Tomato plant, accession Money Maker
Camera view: horizontal (90 deg, fisheye); turntable rotation: 270 degrees
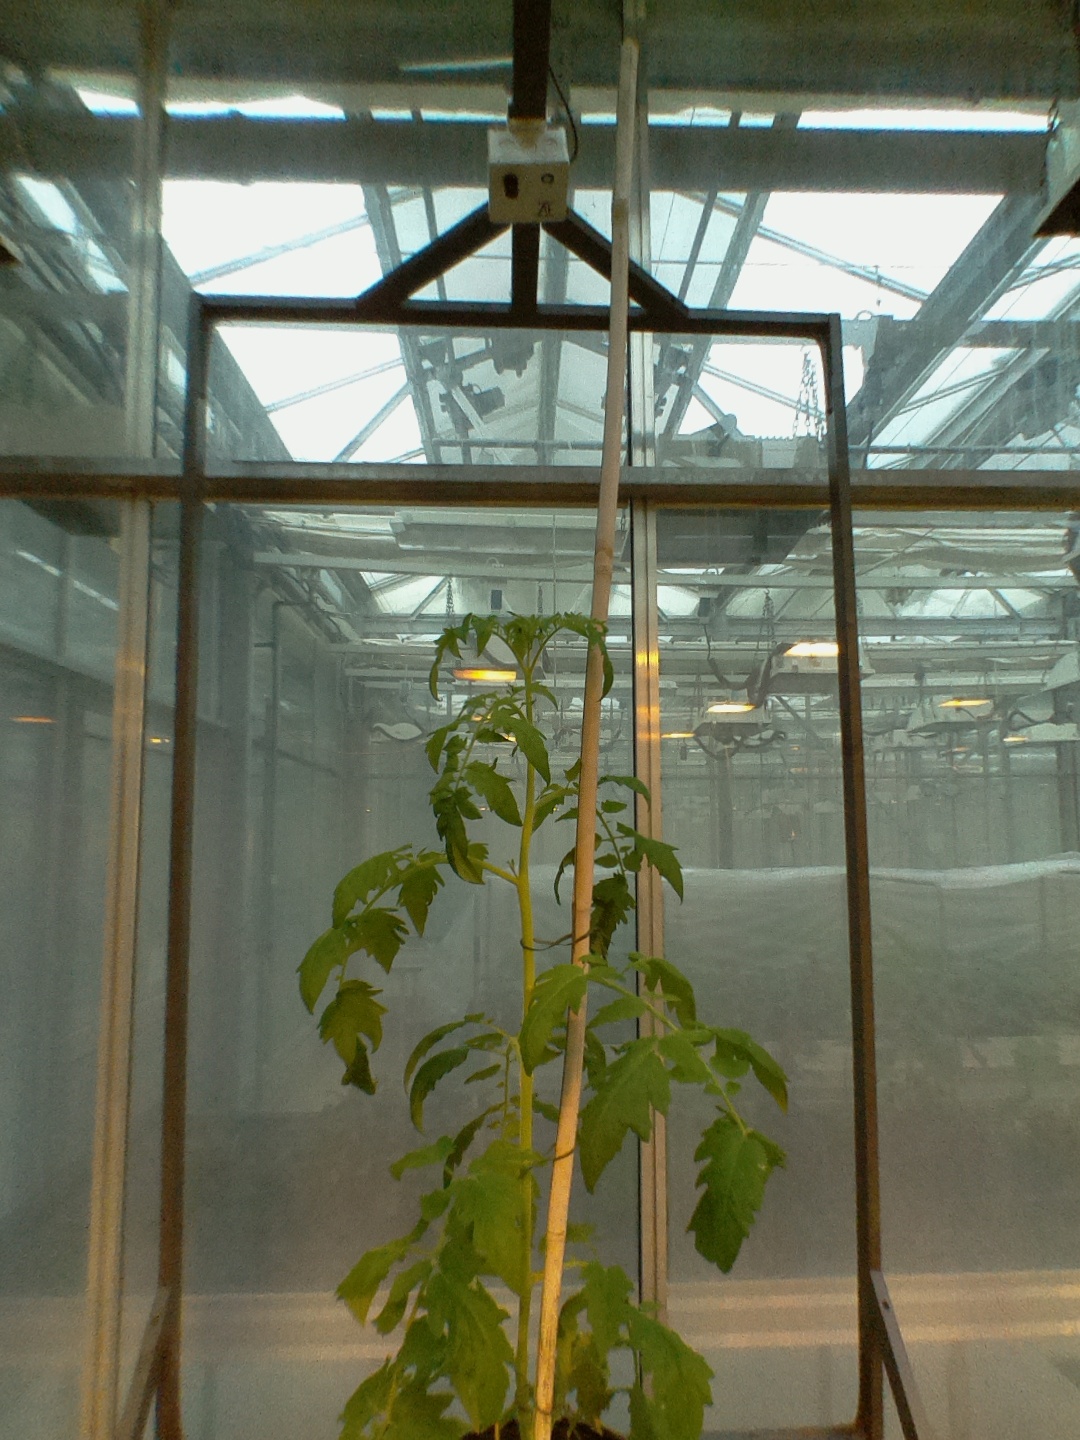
BBCH growth stage 53: 3 inflorescences visible